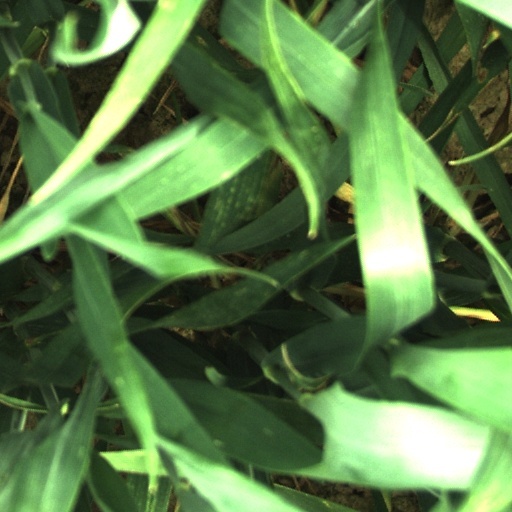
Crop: wheat